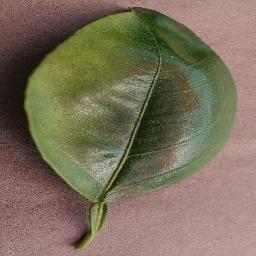
Label: Orange___Haunglongbing_(Citrus_greening)